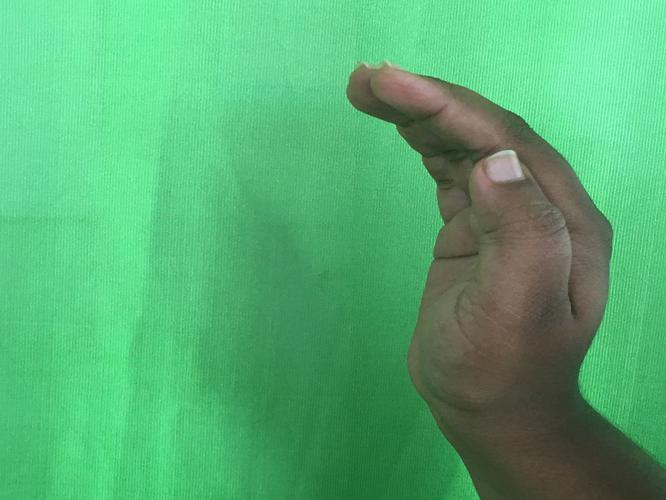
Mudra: Sarpasirsha
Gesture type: single_hand